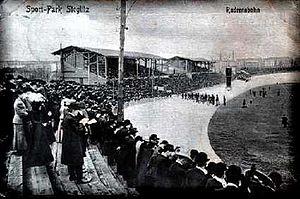
Le vélodrome de Steglitz est un ancien vélodrome de la commune de Steglitz, aujourd'hui quartier de l'arrondissement de Steglitz-Zehlendorf, à Berlin en Allemagne. Sa construction débute le 31 mai 1905 et son inauguration a lieu le 3 septembre de la même année.